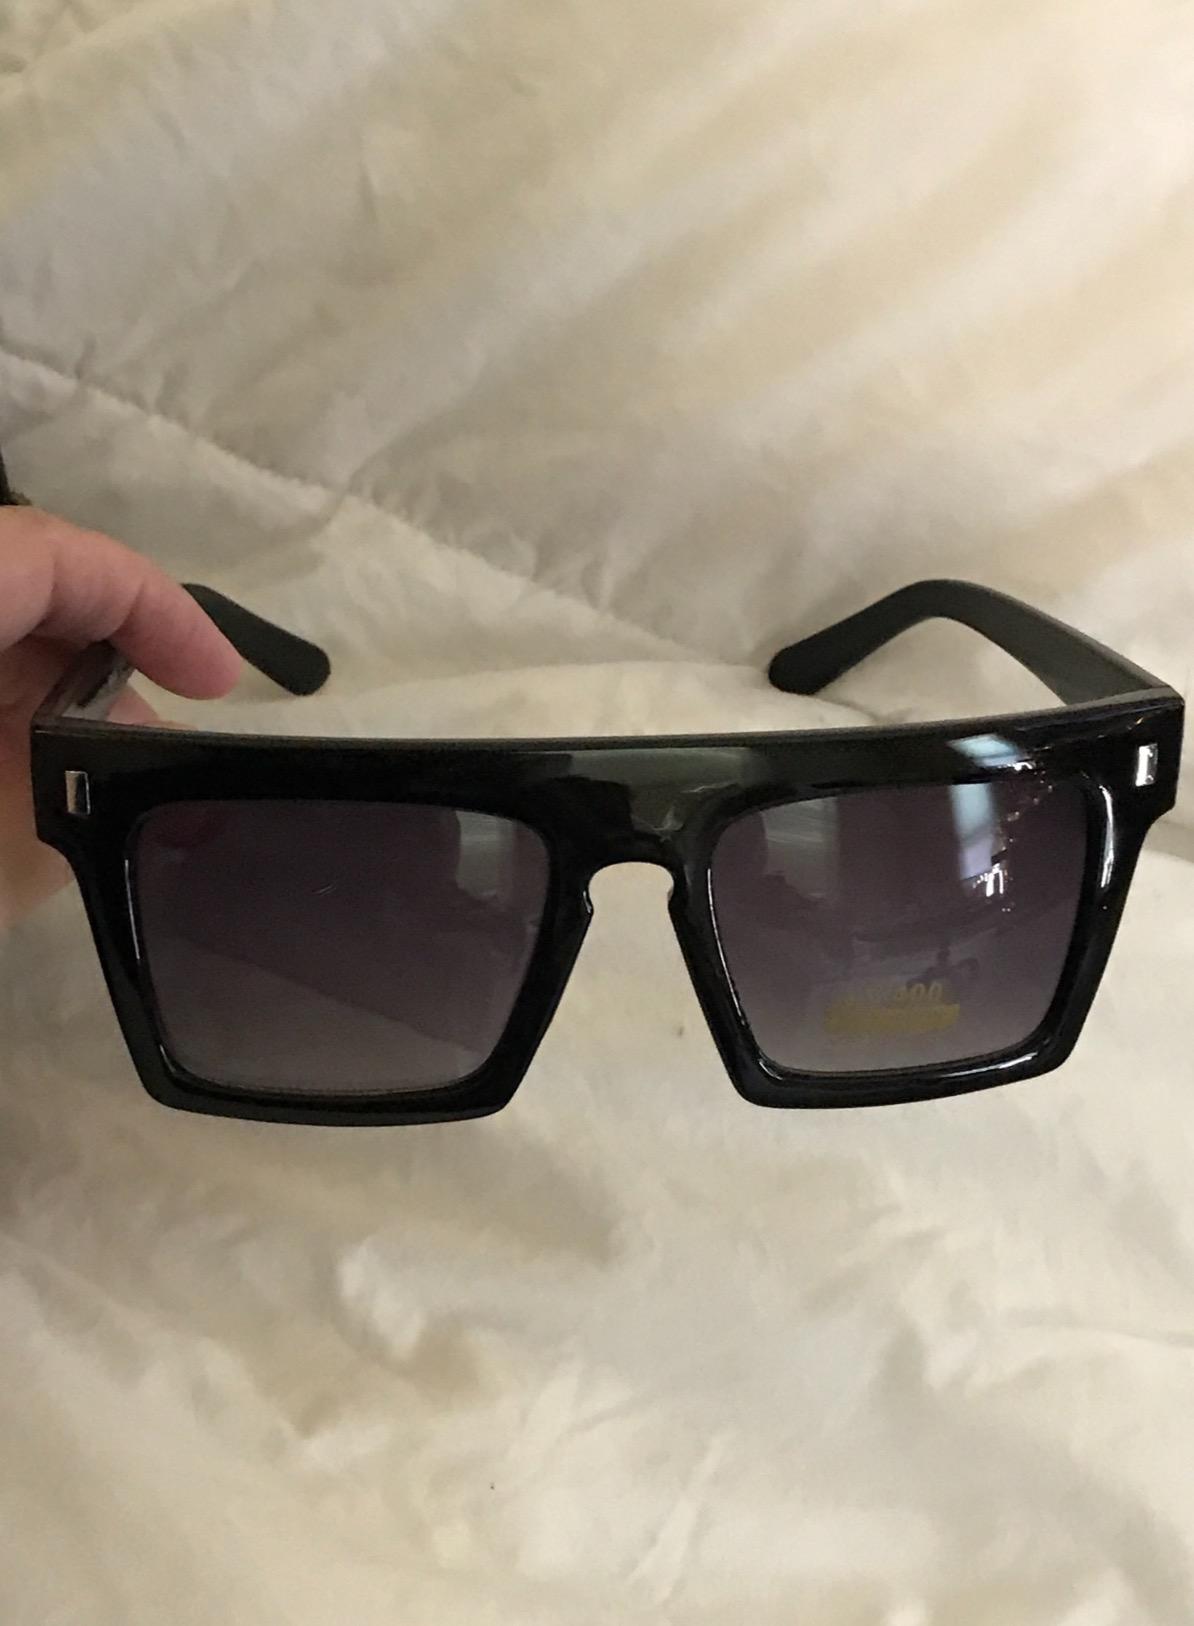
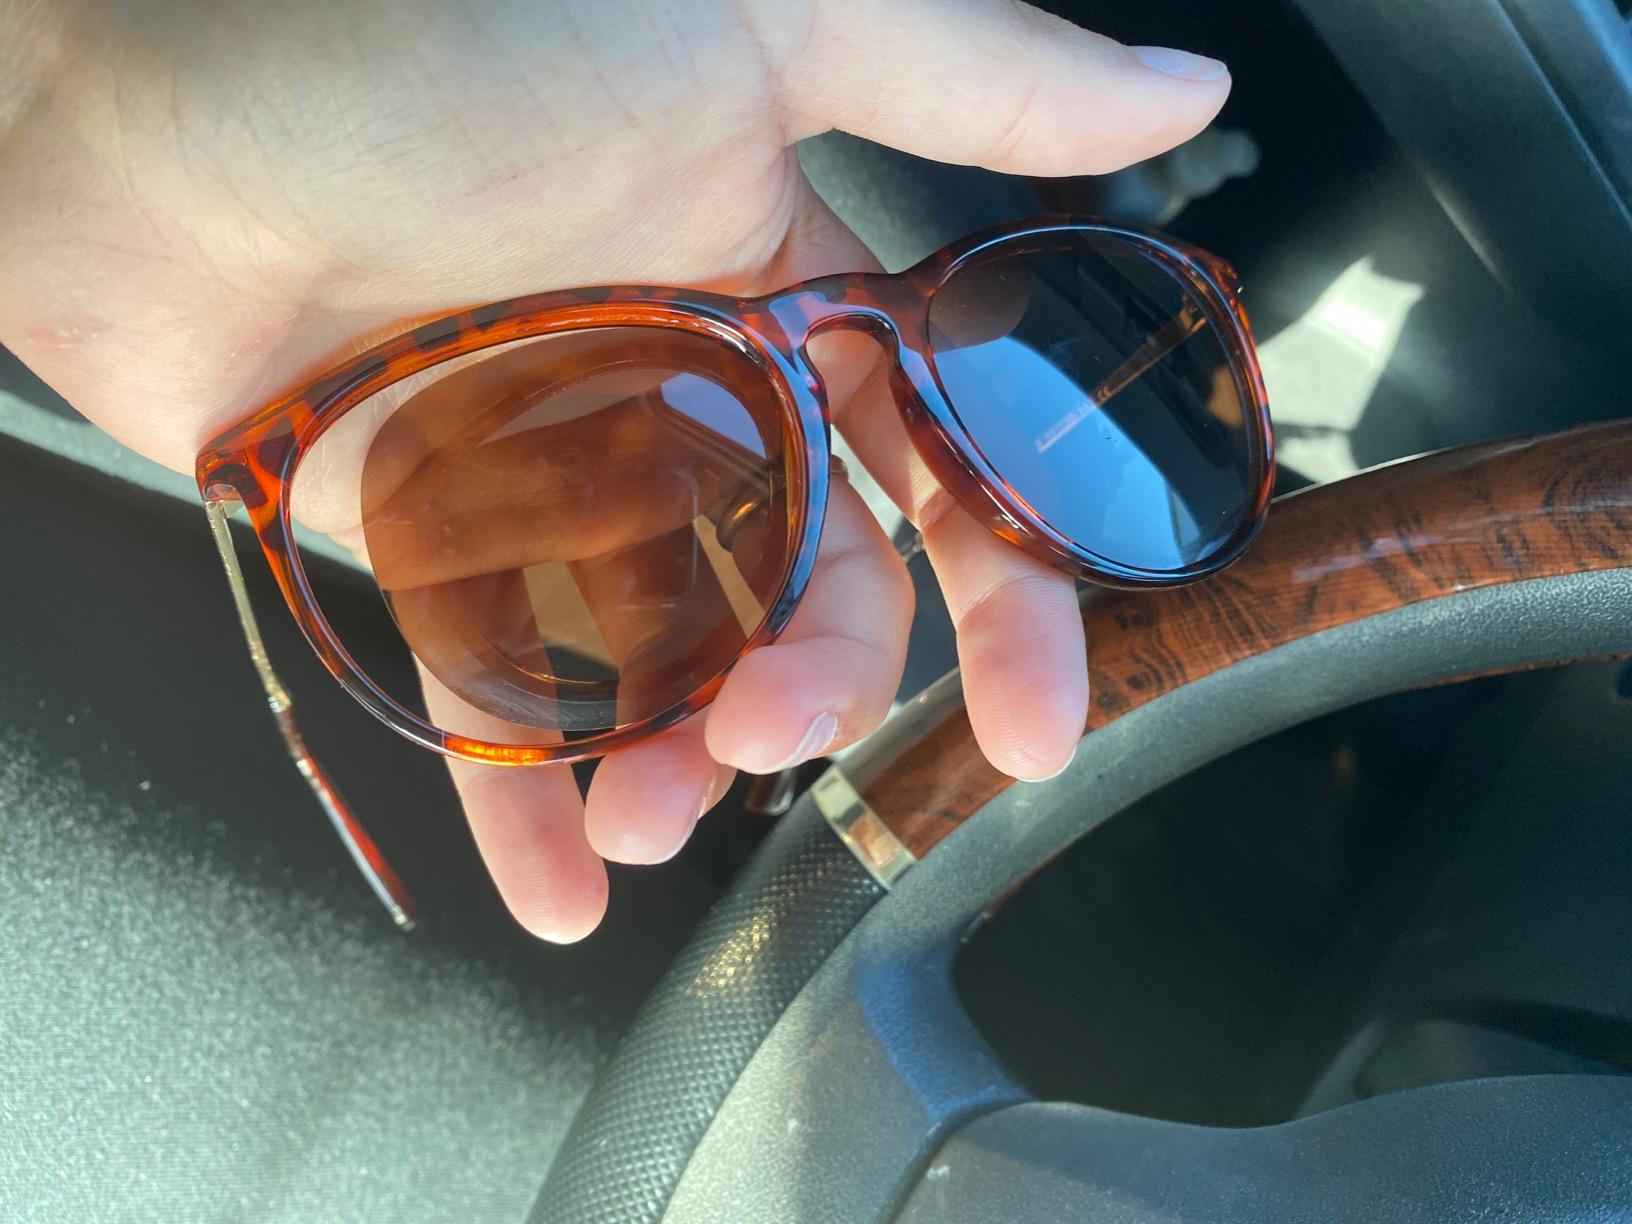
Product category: accessories_sunglasses
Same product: no